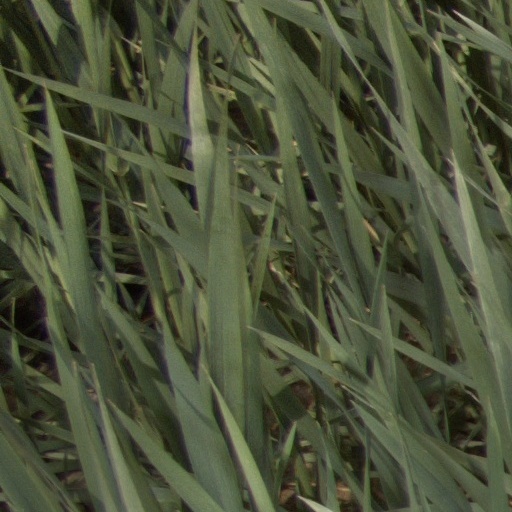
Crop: wheat